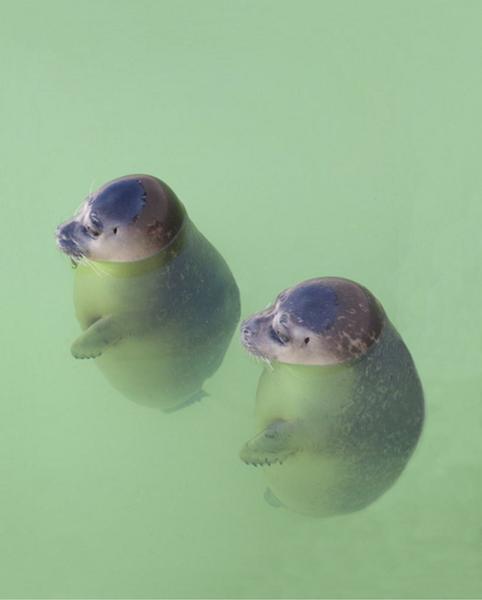
回答: チョコチップ入りメロンゼリー